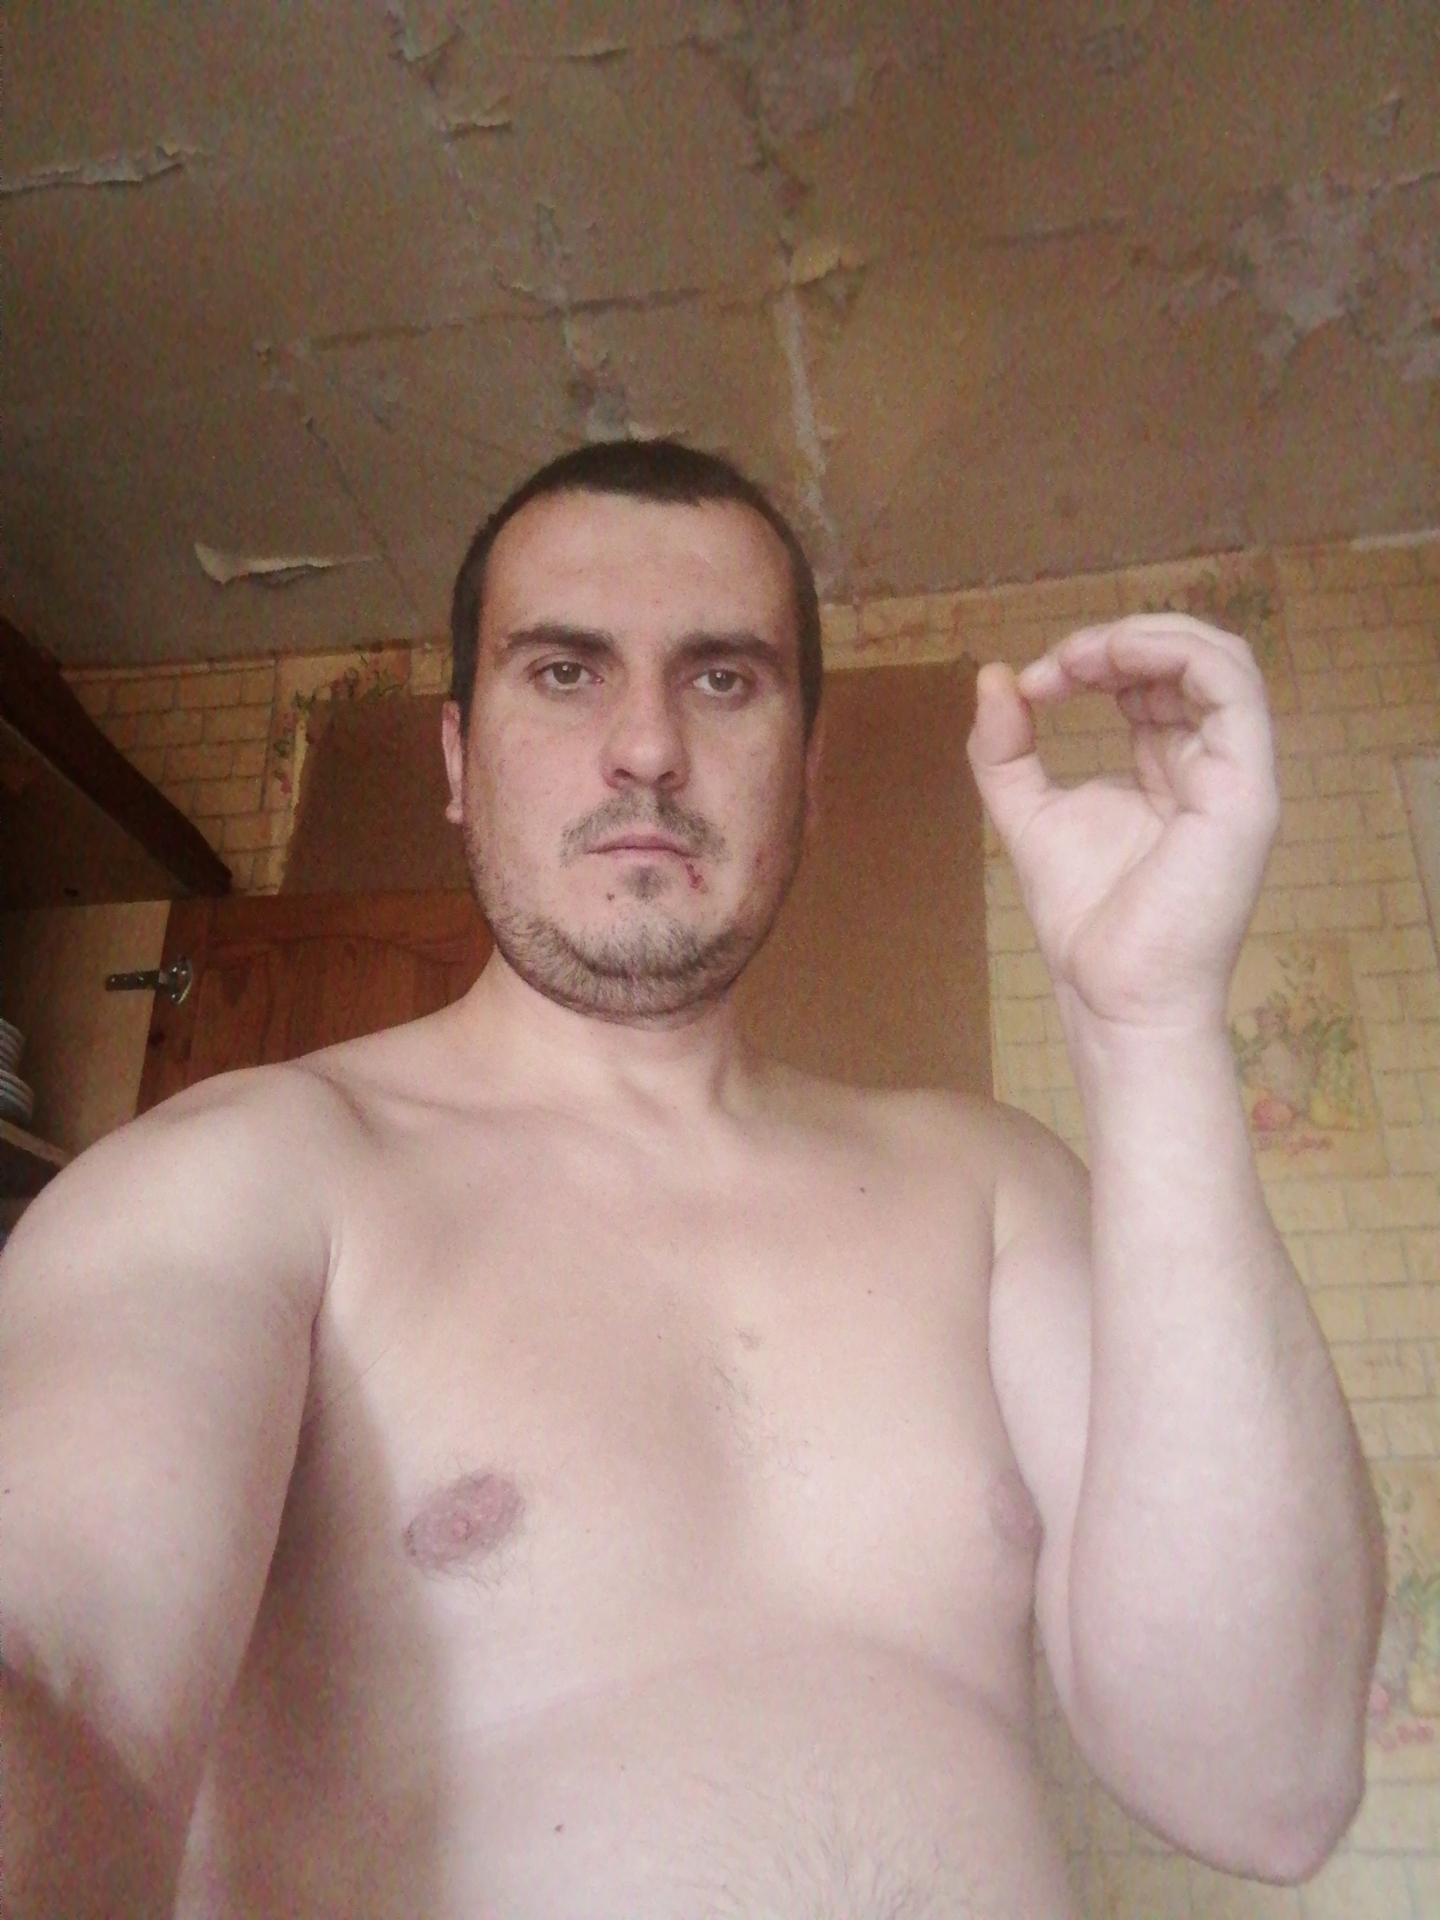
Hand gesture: grip